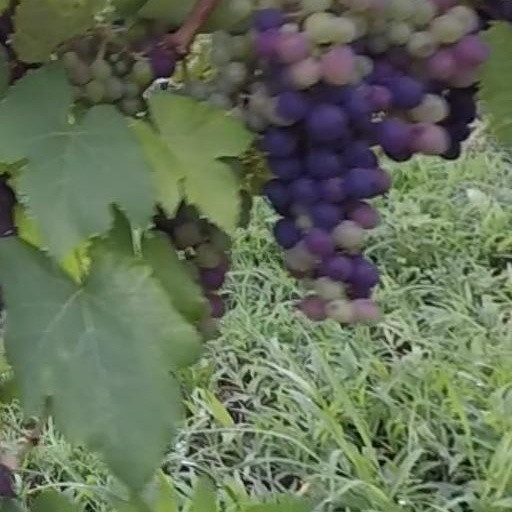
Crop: grape